Nualphan Lamsam

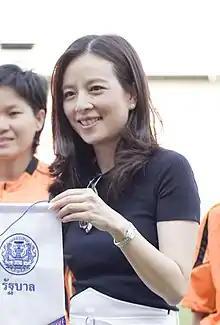
Nualphan in 2010

Nualphan Lamsam (born 21 March 1966), nicknamed Madame Pang, is the President and Chief Executive Officer of Muang Thai Insurance, and current president of the Football Association of Thailand.